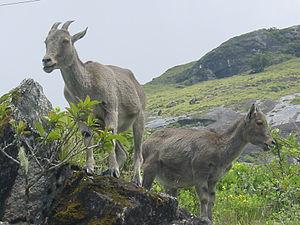
Voici la liste de quelques artiodactyles par population.